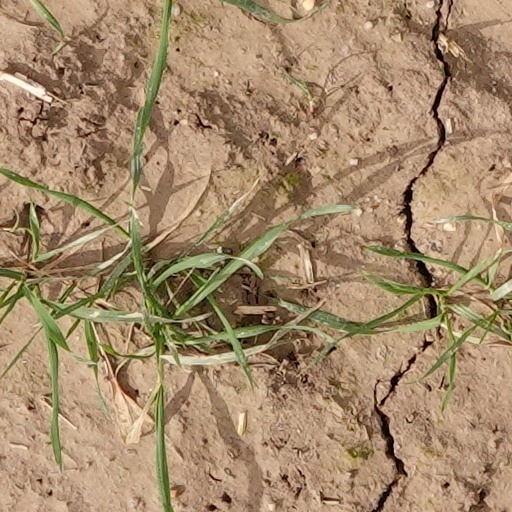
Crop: wheat